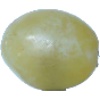
Label: Grape White 1